Laura Flessel-Colovic

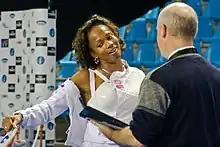
Laura Flessel at 2007 European Fencing Championships

Laura Flessel began fencing at age six and quickly became a very talented fencer. She progressed quickly and became champion of Guadeloupe. Then, she gained solid experience on the Caribbean, Central American and Pan American circuits, winning in 1990 the Pan American Championships in foil and épée. The same year, she joined the metropolis, to train with the Racing Club de France. She also trains within the INSEP, which allows her to face the best French fencers.